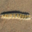
Label: caterpillar